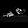
Label: Sandal